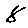
Label: 8